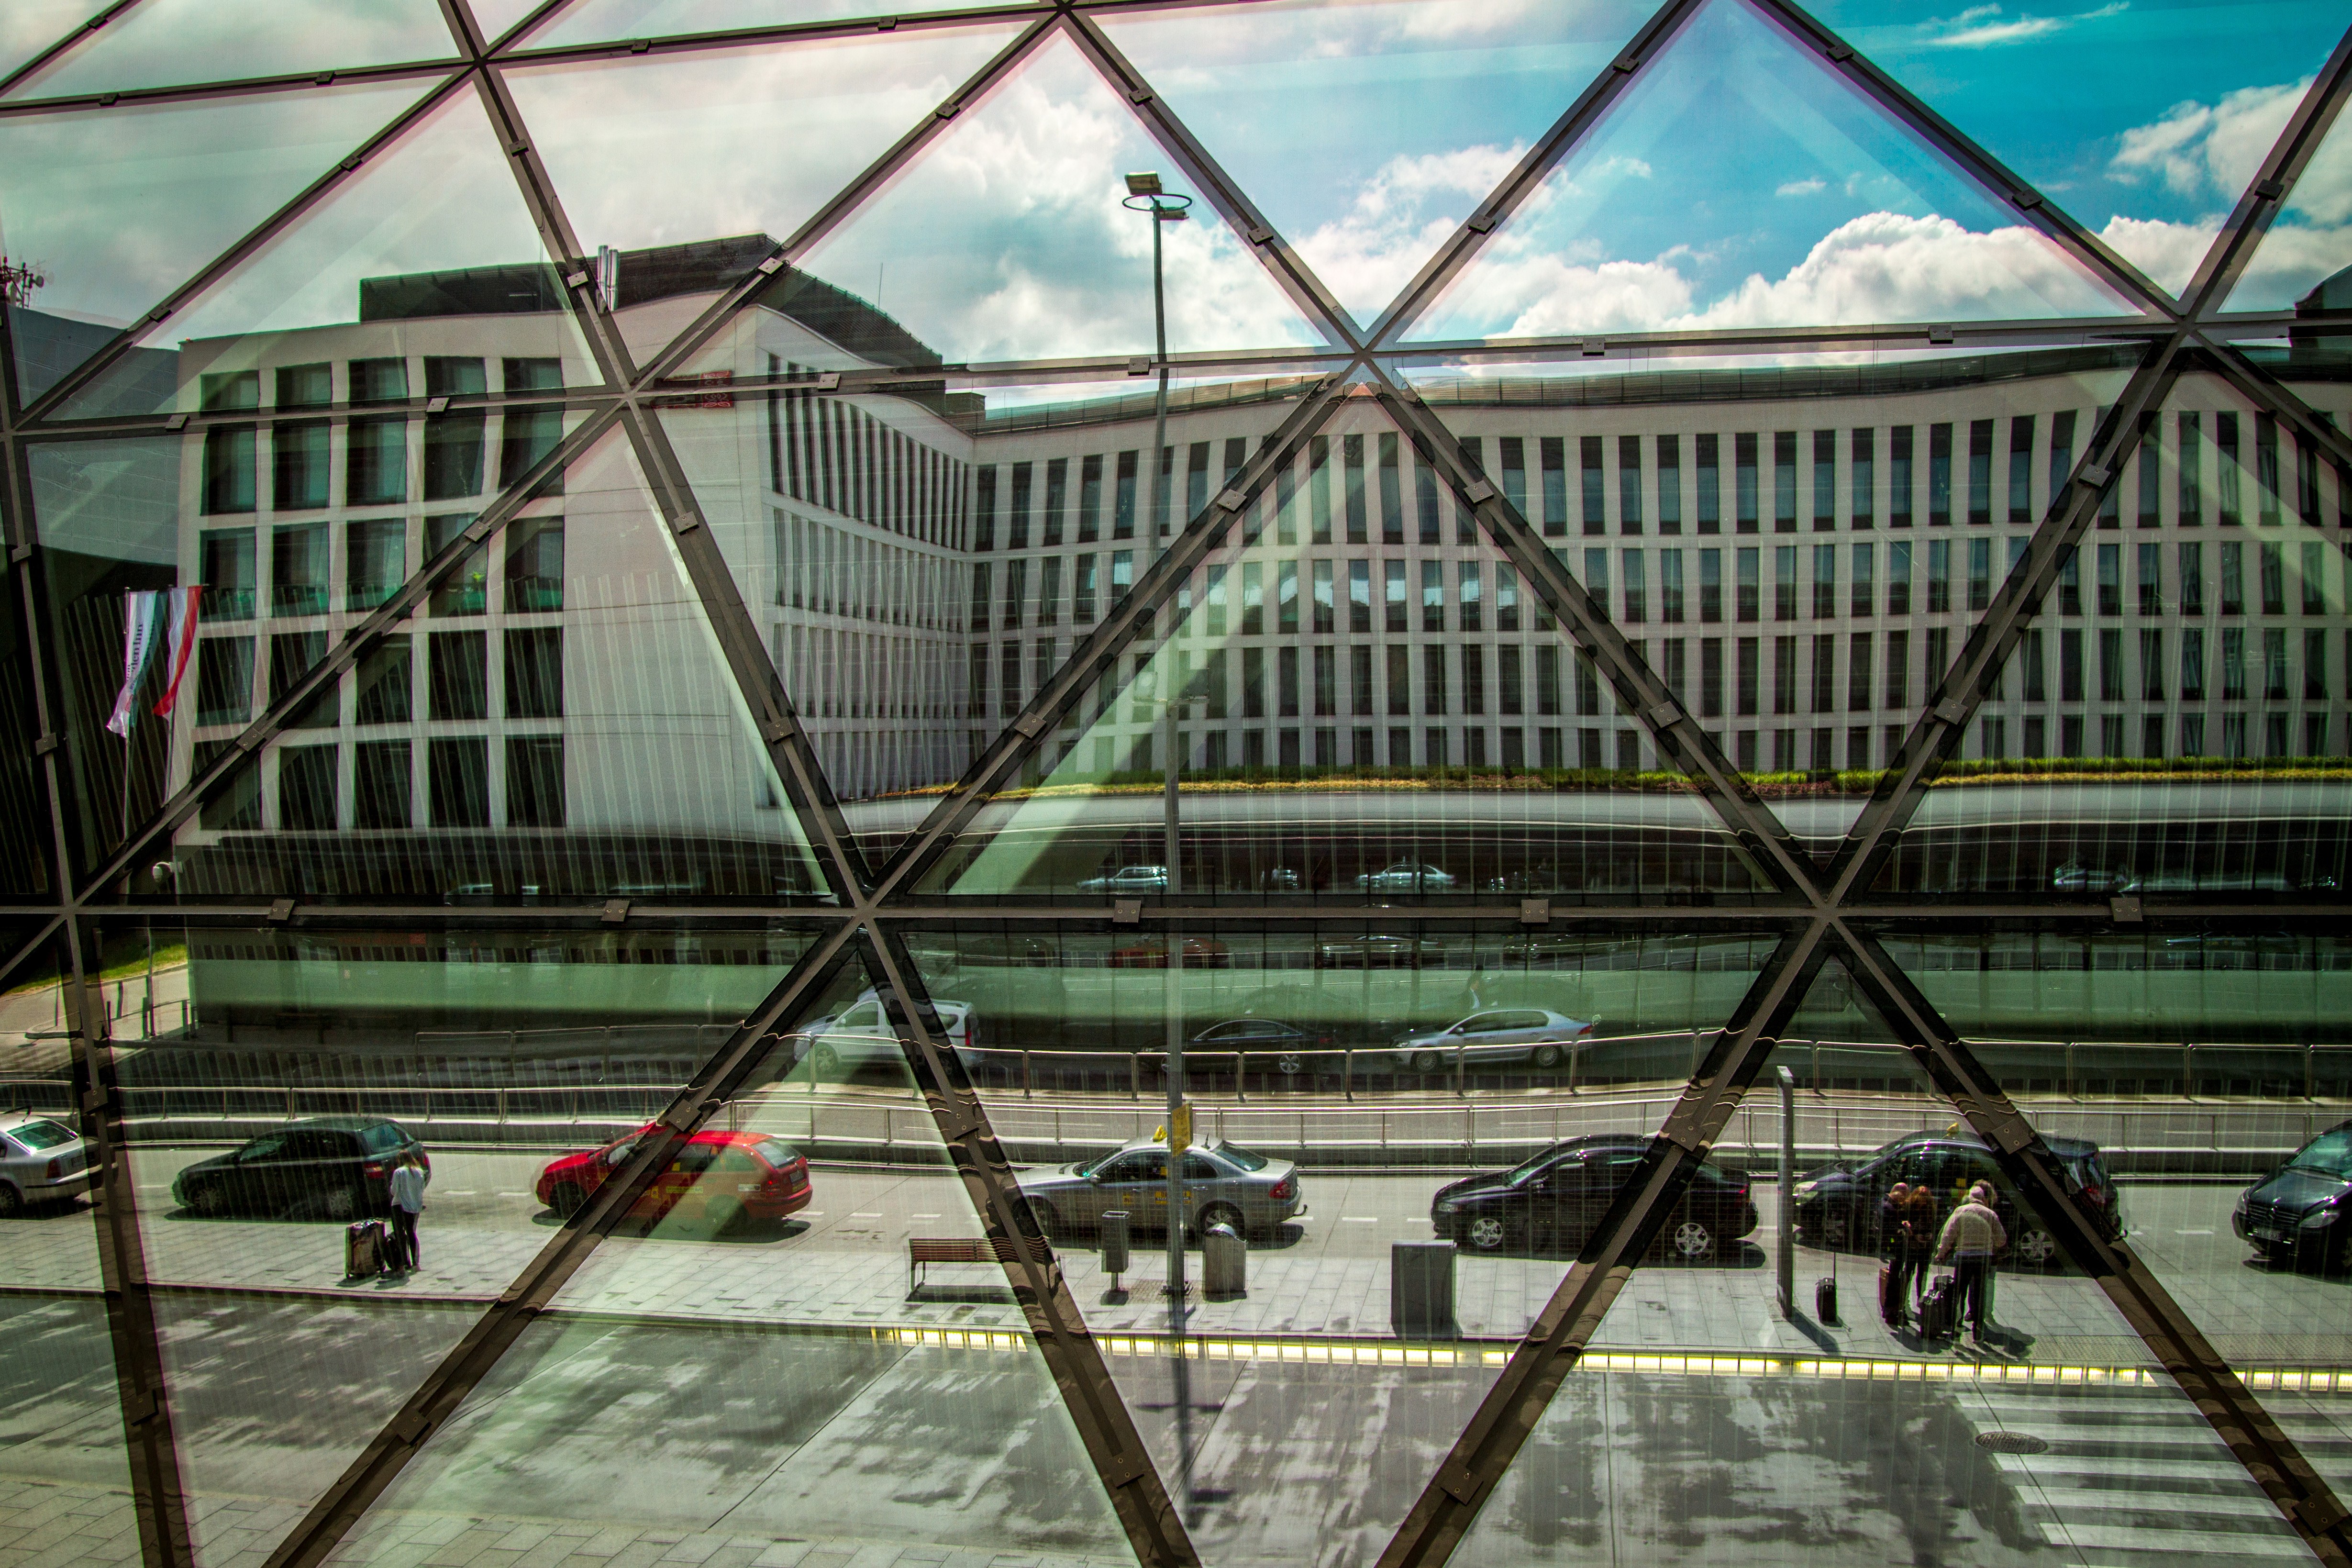
structure, glass, airport, travel, reflection, flight, greenhouse, stadium, hilton, international, arena, hotel, terminal, poland, john, tourist attraction, paul, polska, krakow, cracow, polish, lotnisko, balice, urban area, sport venue